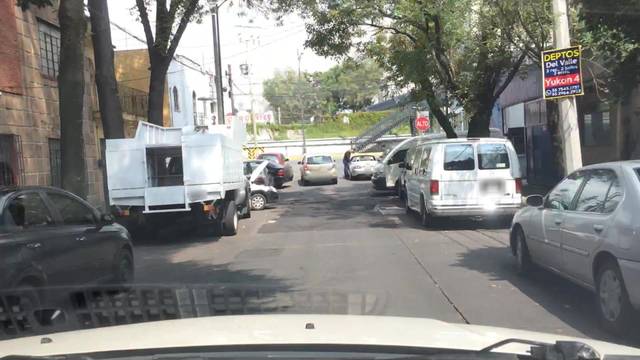
Region: Mexico
Coordinates: 19.401, -99.164